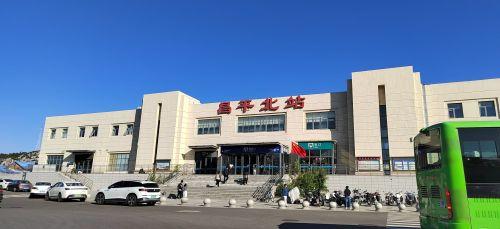
地标名称：昌平北站
所在城市：北京市·昌平区